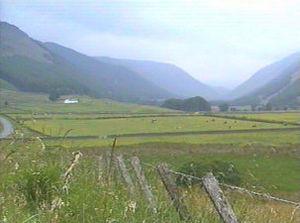
Les Saisons est un ouvrage en vers de James Thomson. Publié chez John Millan en 1730, il a fait ensuite l'objet de plusieurs modifications parues successivement en 1744 et en 1746 sous les auspices d'Andrew Millar et G. Strahan ou encore de Robert Bell.
Les Scottish Borders sont une council area et une ancienne région située au sud de l'Écosse entre Édimbourg et l'Angleterre. Cette région a longtemps constitué une zone tampon entre les deux nations. Elle s'étend sur une bonne partie des Southern Uplands, massif de collines métallifères, et sur les riches terres agricoles de la basse vallée de la Tweed.